Metal injection molding

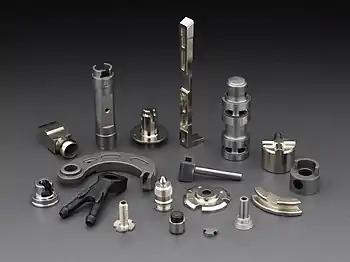
Metal parts produced by injection molding

Metal injection molding (MIM) is a metalworking process in which finely-powdered metal is mixed with binder material to create a "feedstock" that is then shaped and solidified using injection molding. Metal injection molding combines the most useful characteristics of powder metallurgy and plastic injection molding to facilitate the production of small, complex-shaped metal components with outstanding mechanical properties. The molding process allows high volume, complex parts to be shaped in a single step. After molding, the part undergoes conditioning operations to remove the binder (debinding) and densify the powders. Finished products are small components used in many industries and applications.